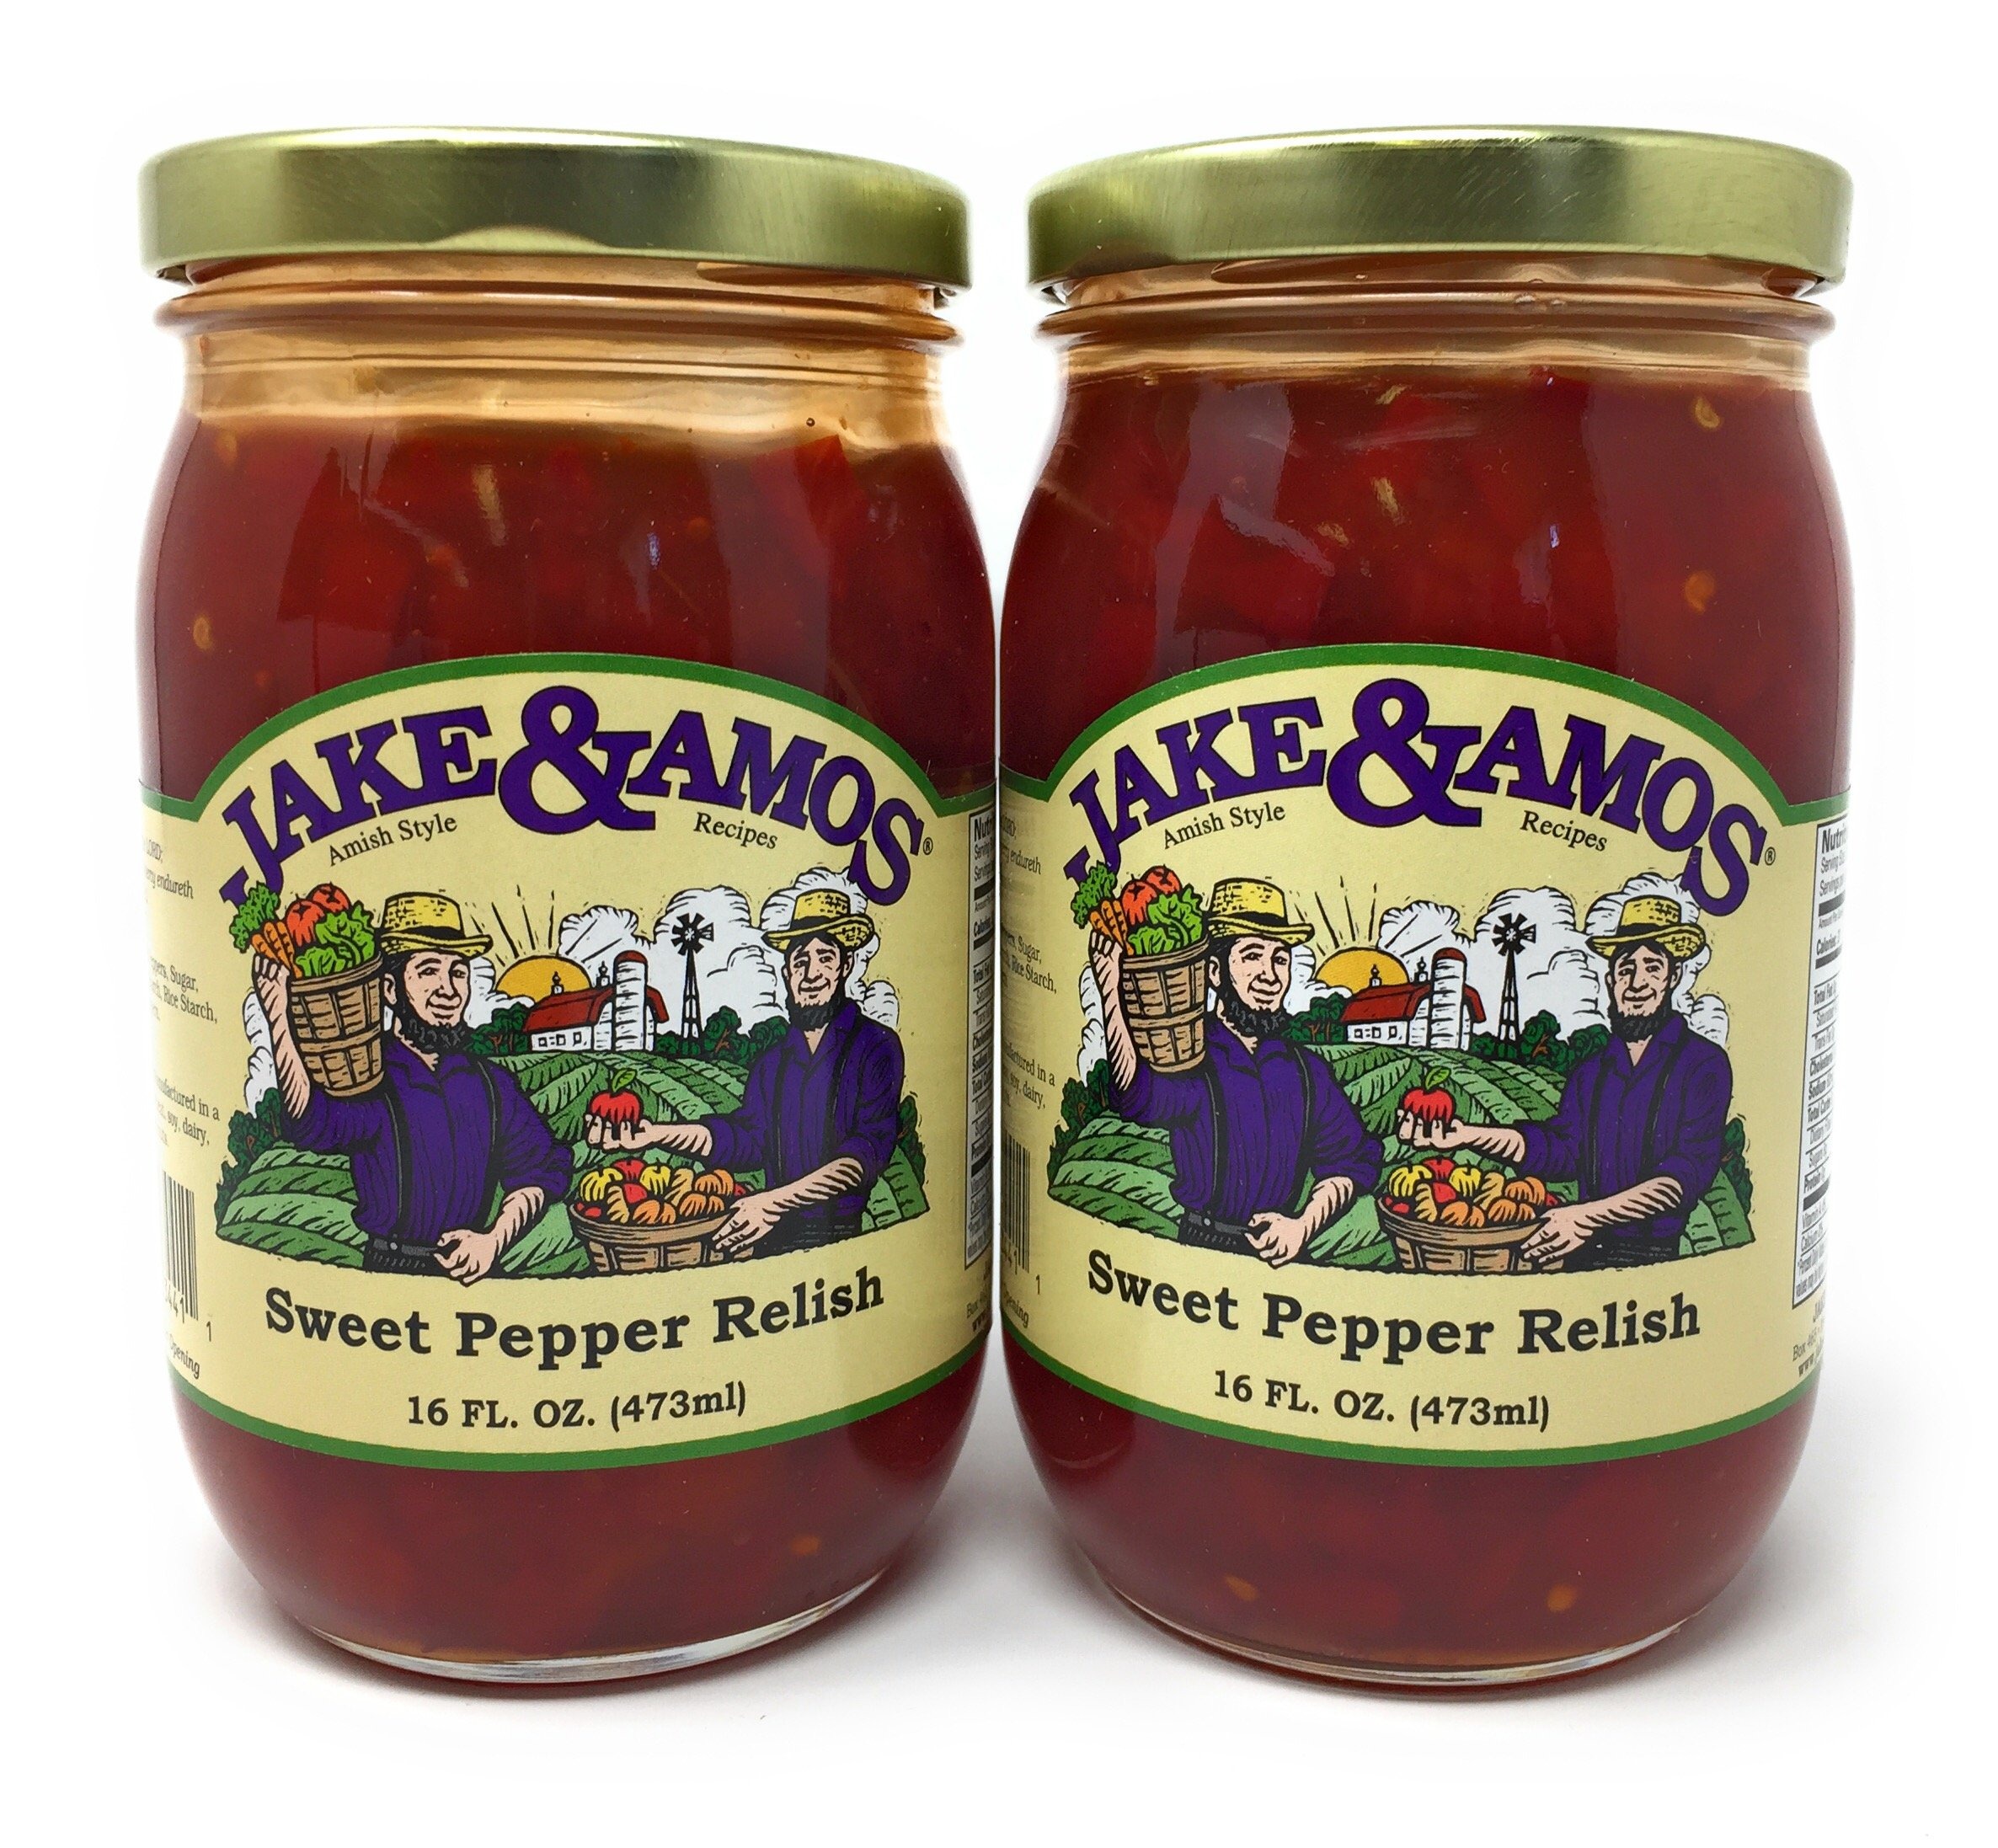
Item Name: Jake & Amos Sweet Pepper Relish / 2 - 16 Oz. Jars
Bullet Point 1: Sweet Pepper Relish: Contains Jake & Amos Sweet Pepper Relish in 2 jars
Bullet Point 2: Gluten Free: Made with gluten free ingredients
Bullet Point 3: Bulk Quantity: 2 jars with 16 oz of relish
Bullet Point 4: Occasions: Perfect for birthdays, holidays, and parties
Bullet Point 5: Made in USA: Produced in the United States
Value: 32.0
Unit: Ounce

Price: 24.85